Hippodraco

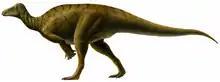
Life restoration

Vertebrae indicates a characteristic iguanodont body shape. Most of the body remains are gracile, such as the right humerus and scapula, the right tibia and femur are fragmented, having irregular surfaces. The nearly-complete metatarsus is very similar to those of "Camptosaurus" and "Iguanodon".